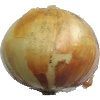
Label: white_onion